Battle of Duyon River

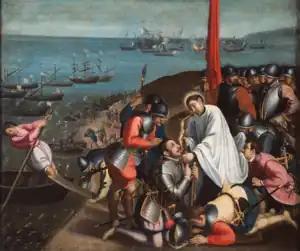
Portuguese soldiers in Malacca fighting the Acehnese in a 1606 painting.

Portuguese India was governed by the aging Bishop of Cochin Luís de Brito who replaced Viceroy Francisco da Gama, who had been dismissed under the accusation of irregularities. The Bishop ordered Miguel Pereira Borralho, then patrolling the Coromandel Coast with a force of light galleys to proceed to Malacca, before dying on June 29. He was succeeded by a council composed by the captain of Goa Lourenço da Cunha, senior-chancellor Gonçalo Pinto da Fonseca, and Captain-Major of the High Freeboard Fleet of India Dom Nuno Álvares Botelho. Botelho volunteered to personally lead the relief force to Malacca, and as he was a highly respected figure among Portuguese ranks the Portuguese residents of Goa enthusiastically contributed with men, money and supplies for the outfitting of the naval force. Dom Nuno also participated with his own money, and went bankrupt in the process; nevertheless, in order to help two officers who had lost their horses, he offered them his own, and proceeded with the arrangements on foot, which garnered him widespread esteem among his soldiers. The fleet departed from Goa in high spirits on September 8, 1629 to the Malay Peninsula numbering 1 brigantine, 5 half-galleys and 23 light galleys, bearing 900 Portuguese soldiers.